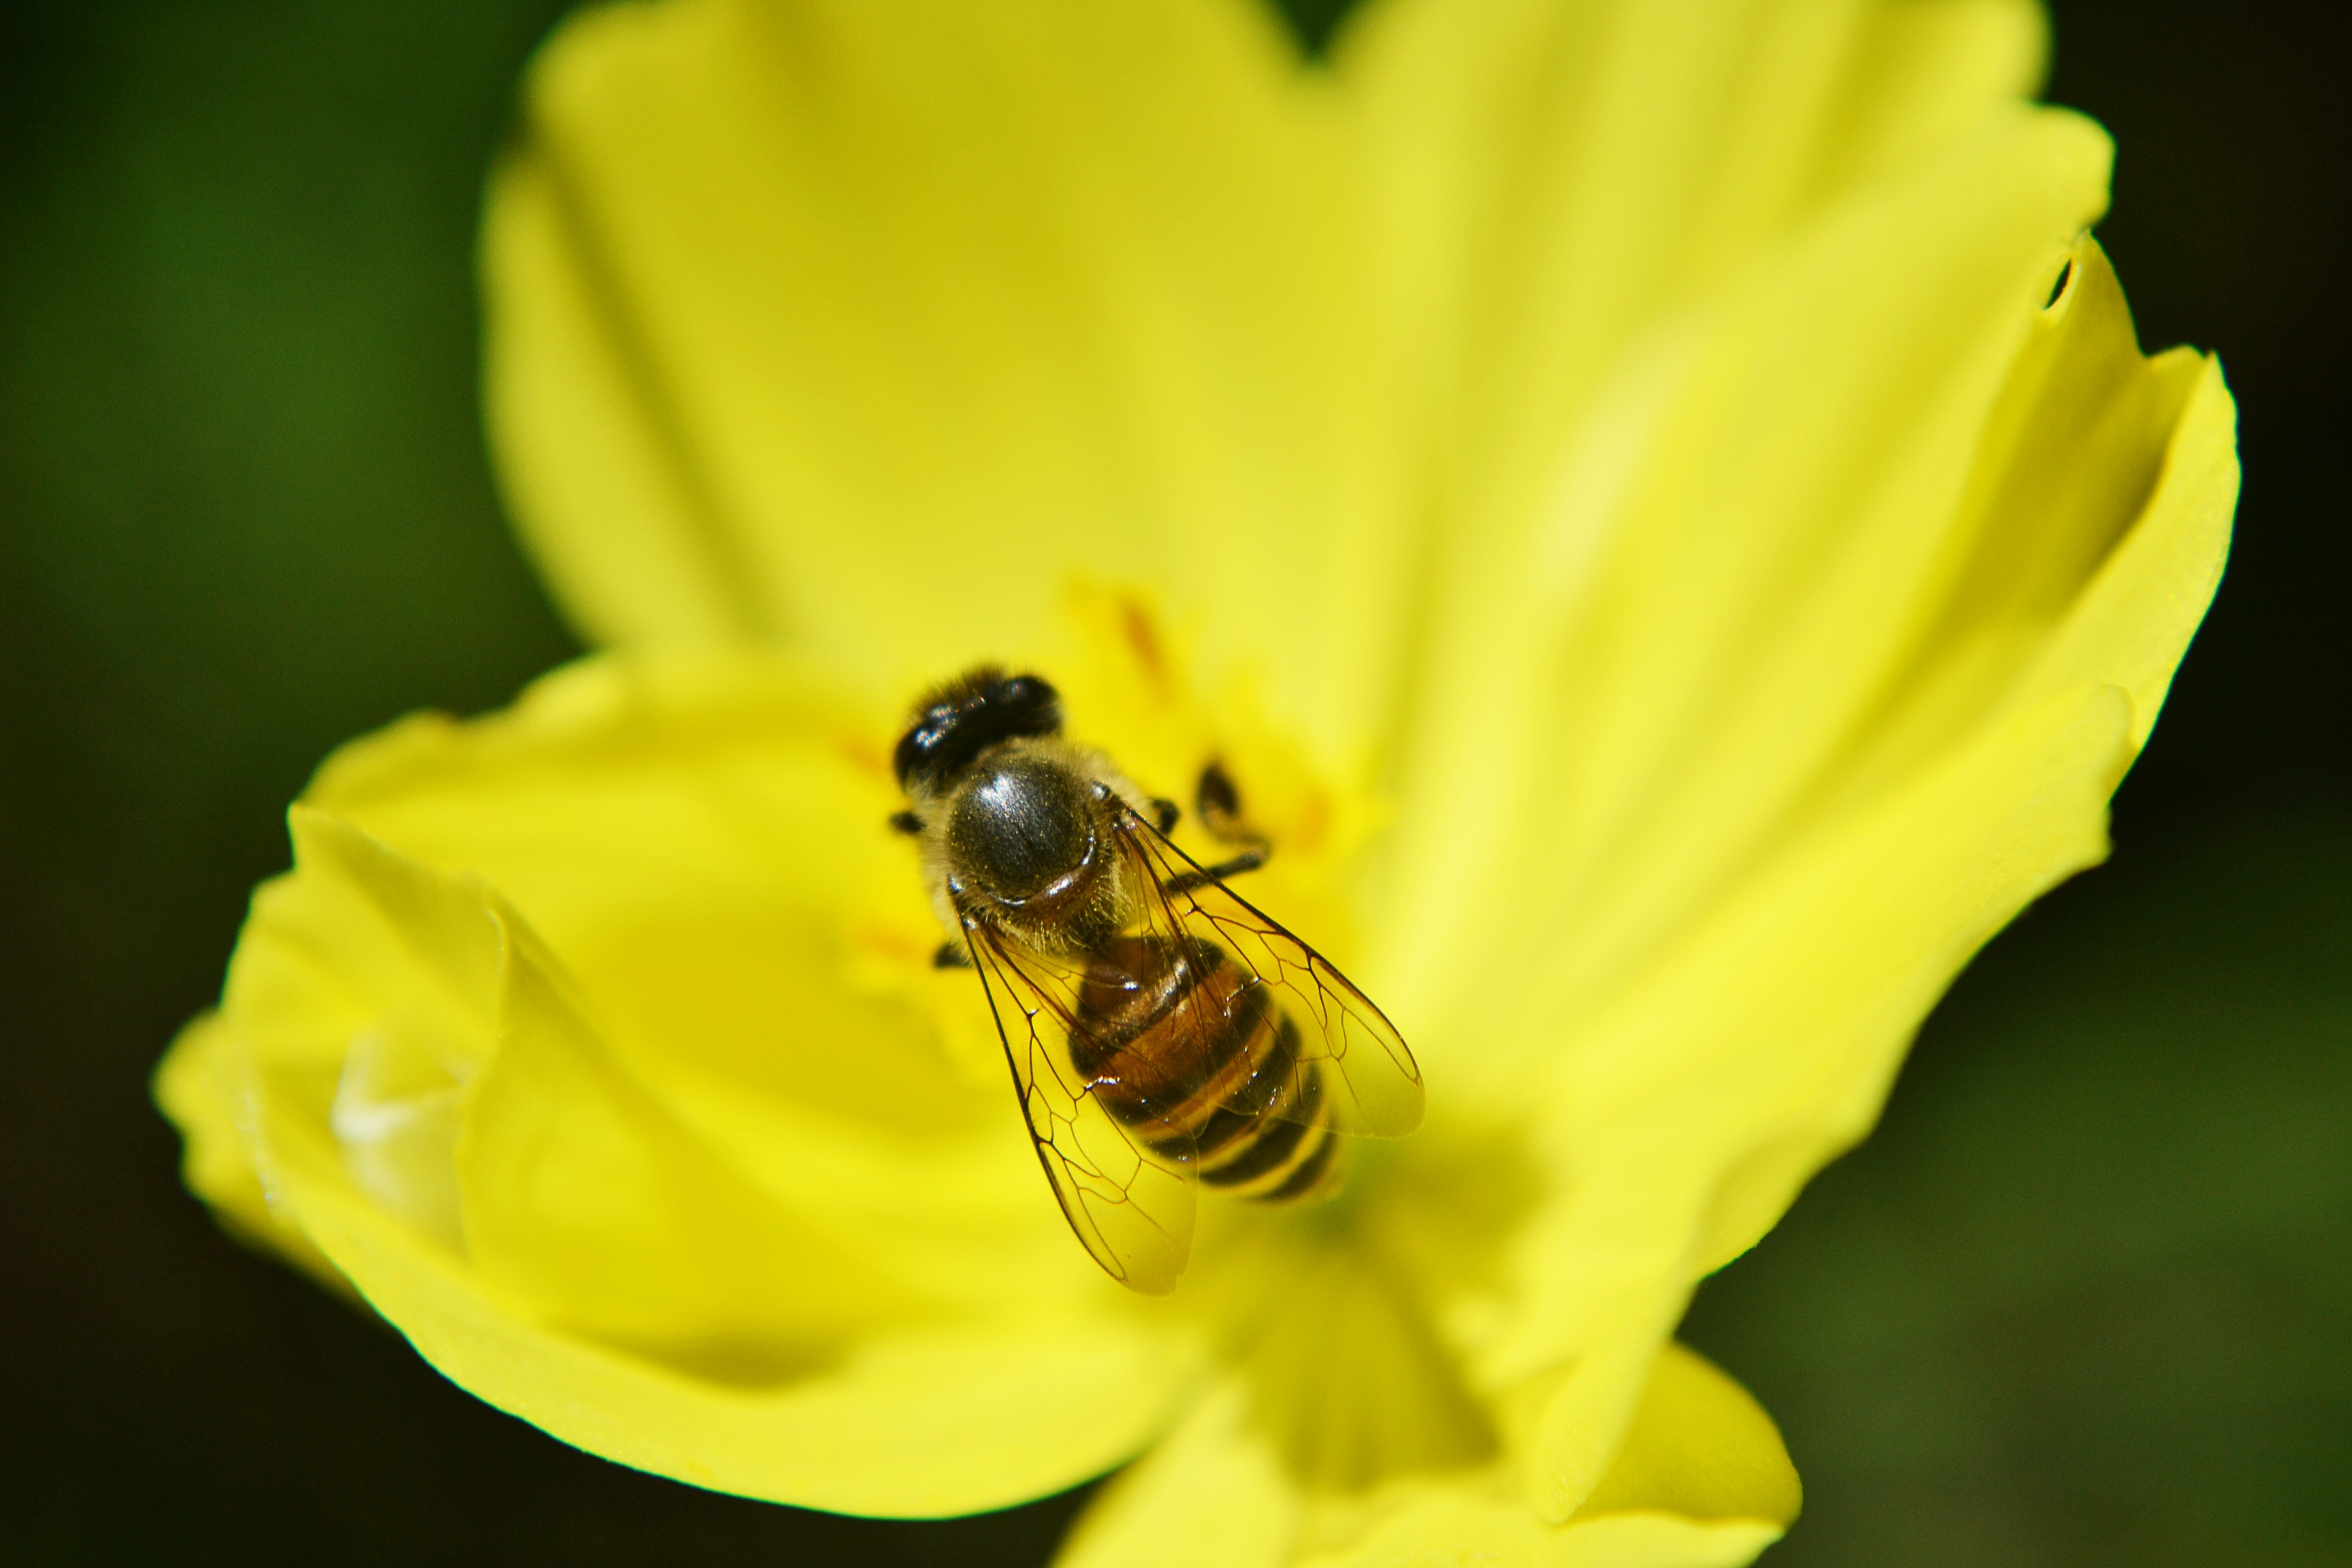
nature, plant, photography, flower, petal, animal, fly, honey, busy, wild, pollen, insect, botany, yellow, flora, fauna, invertebrate, close up, wings, bee, anthophila, poison, fast, bumblebee, active, sri lanka, nectar, ceylon, sting, sex, smart, macro photography, flowering plant, honey bee, pollinator, inset, plant stem, land plant, membrane winged insect, mawanella